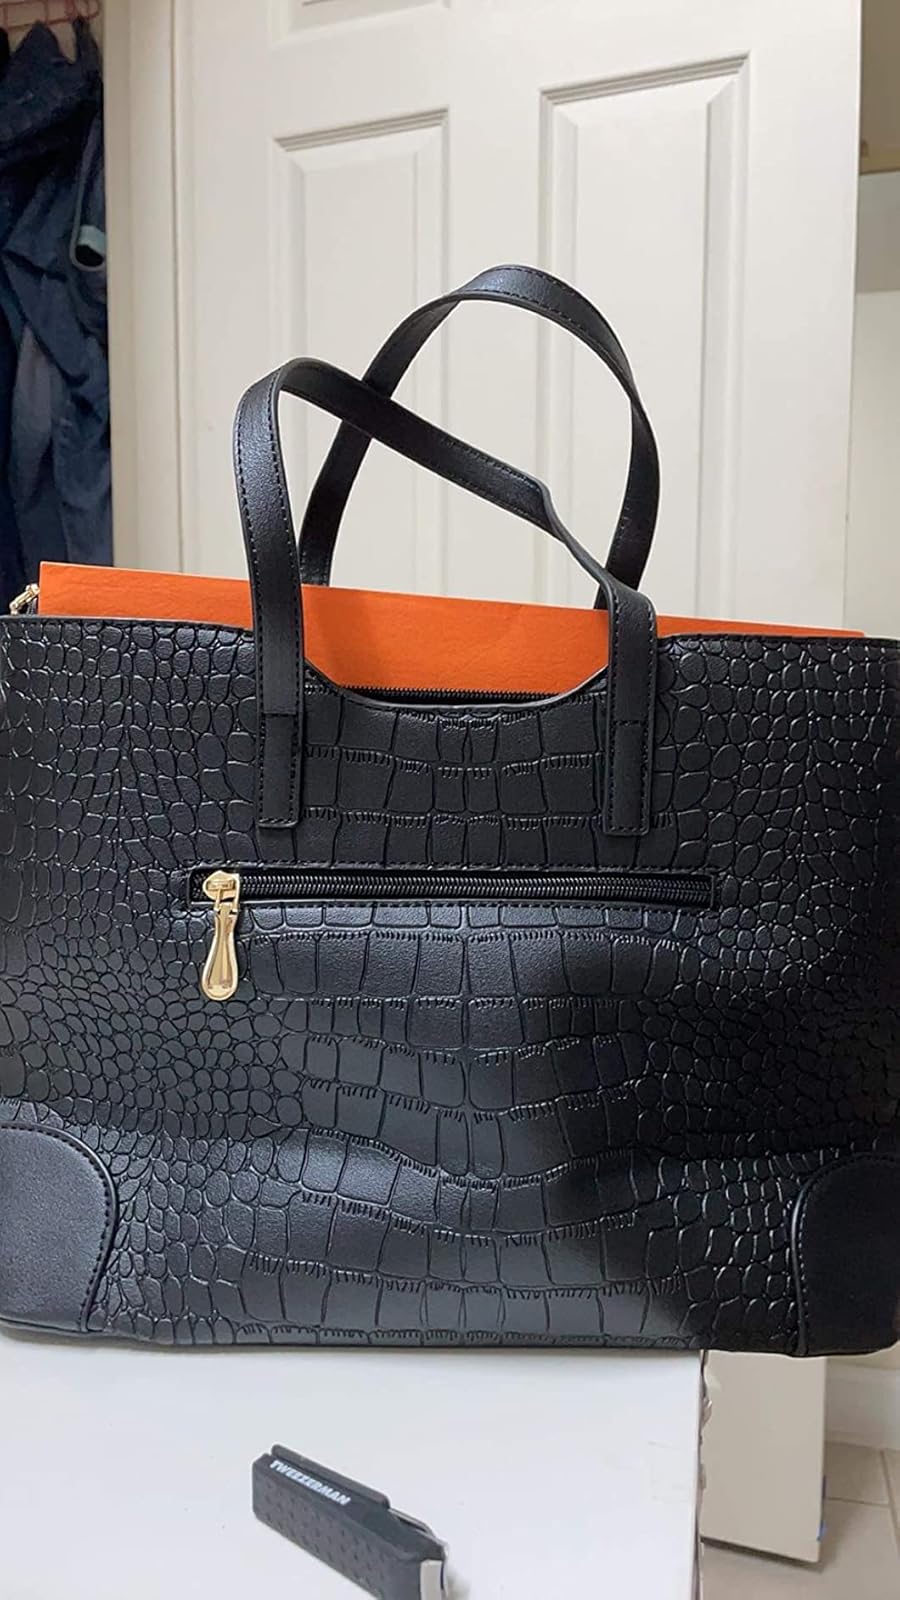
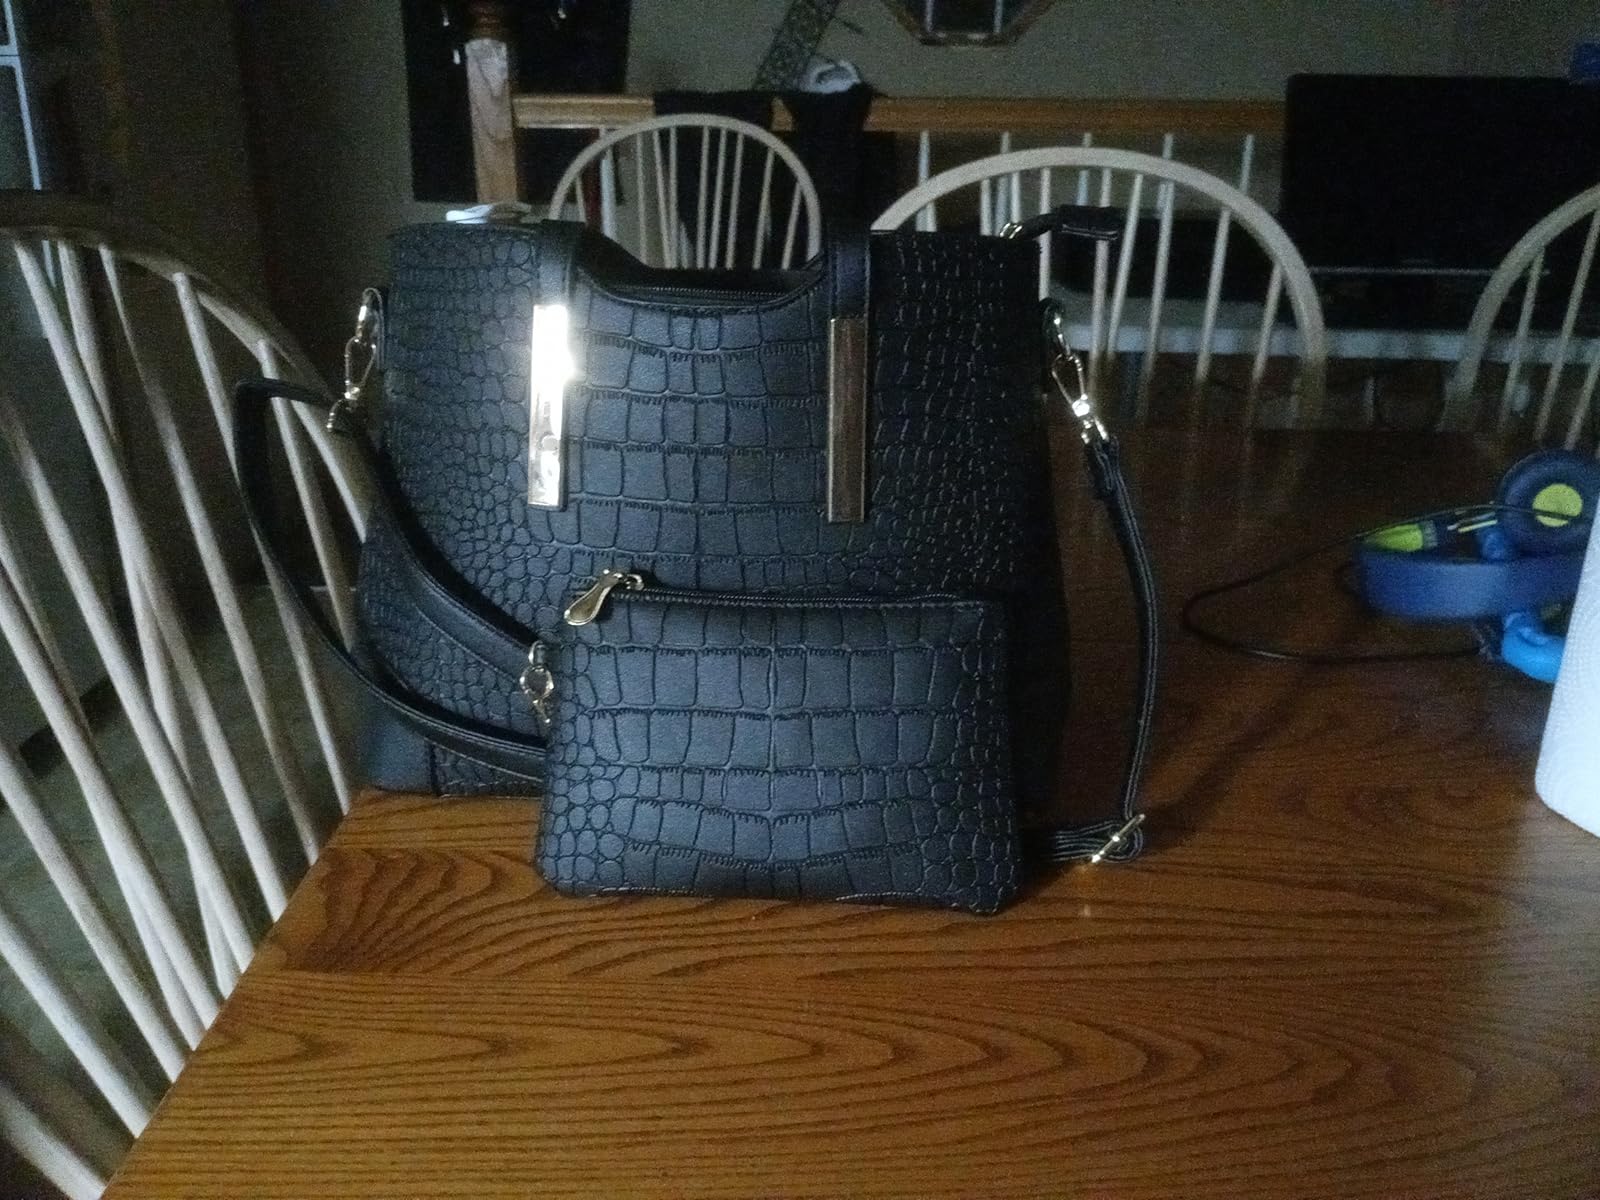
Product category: accessories_handbag
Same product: yes